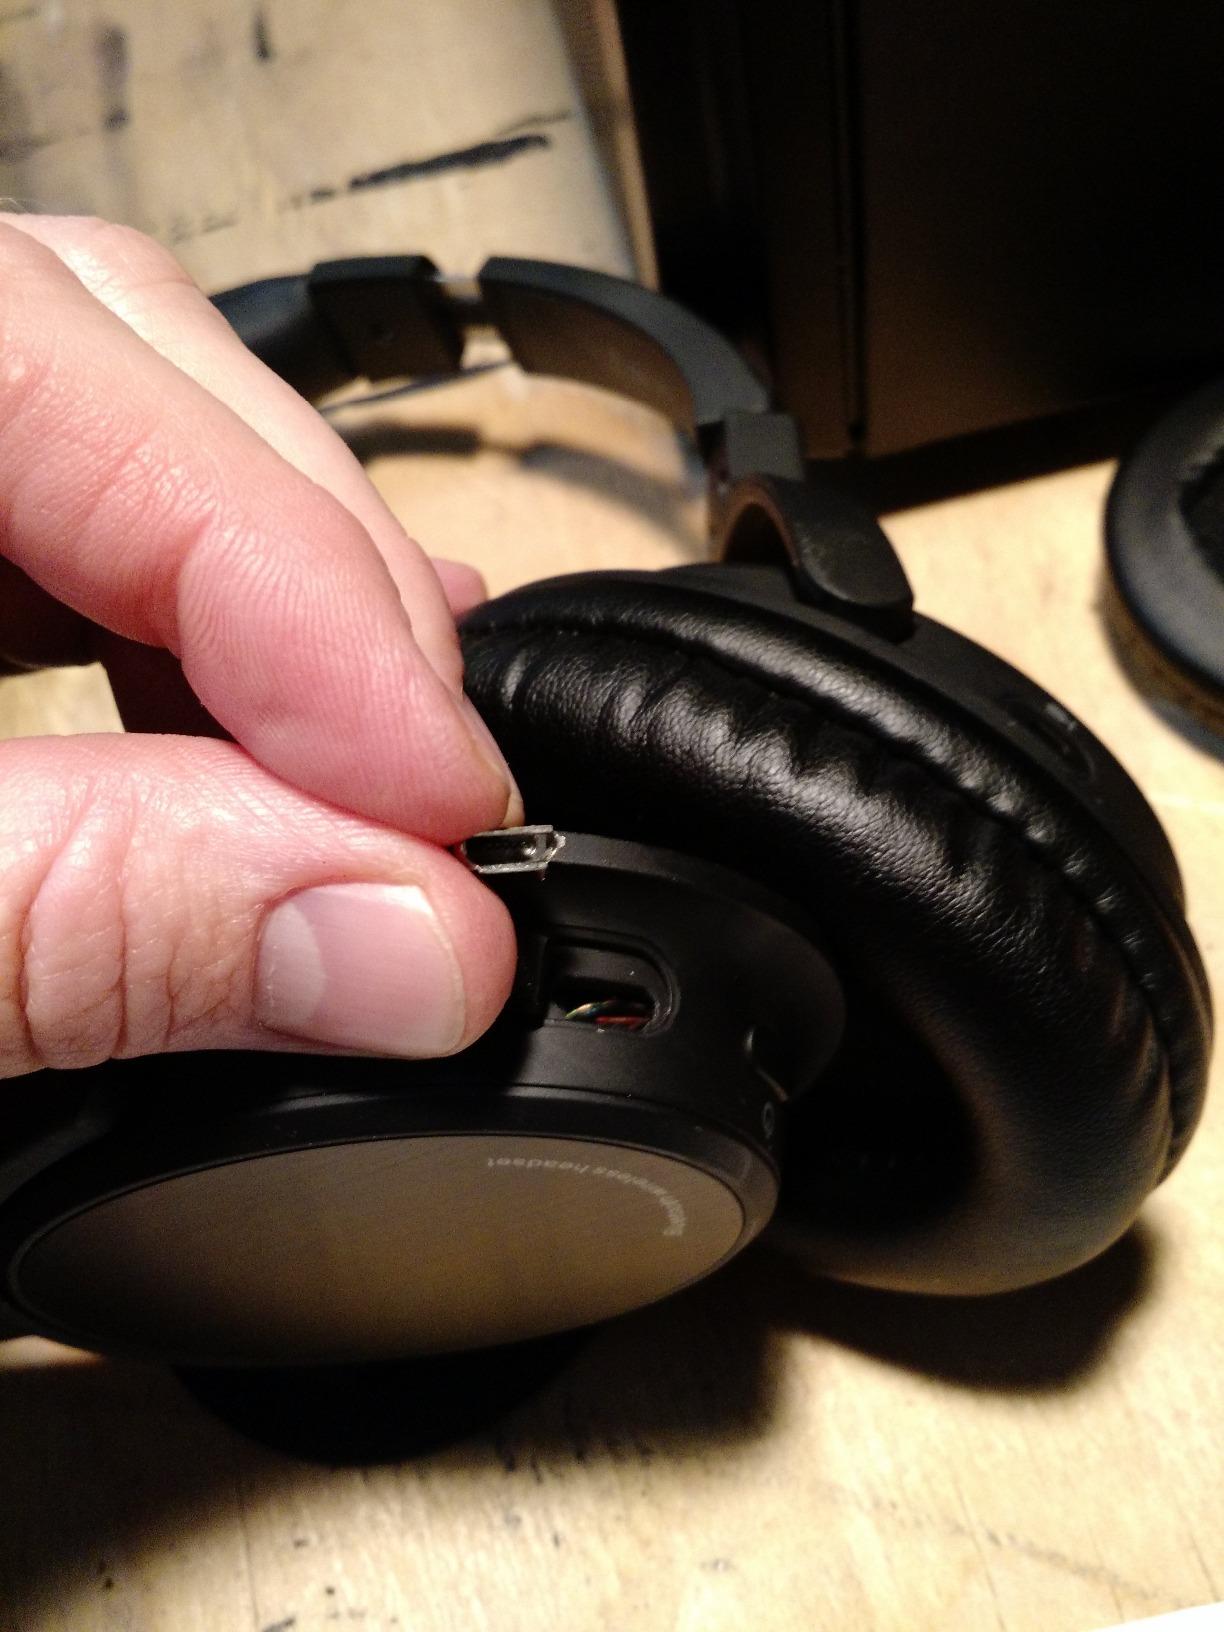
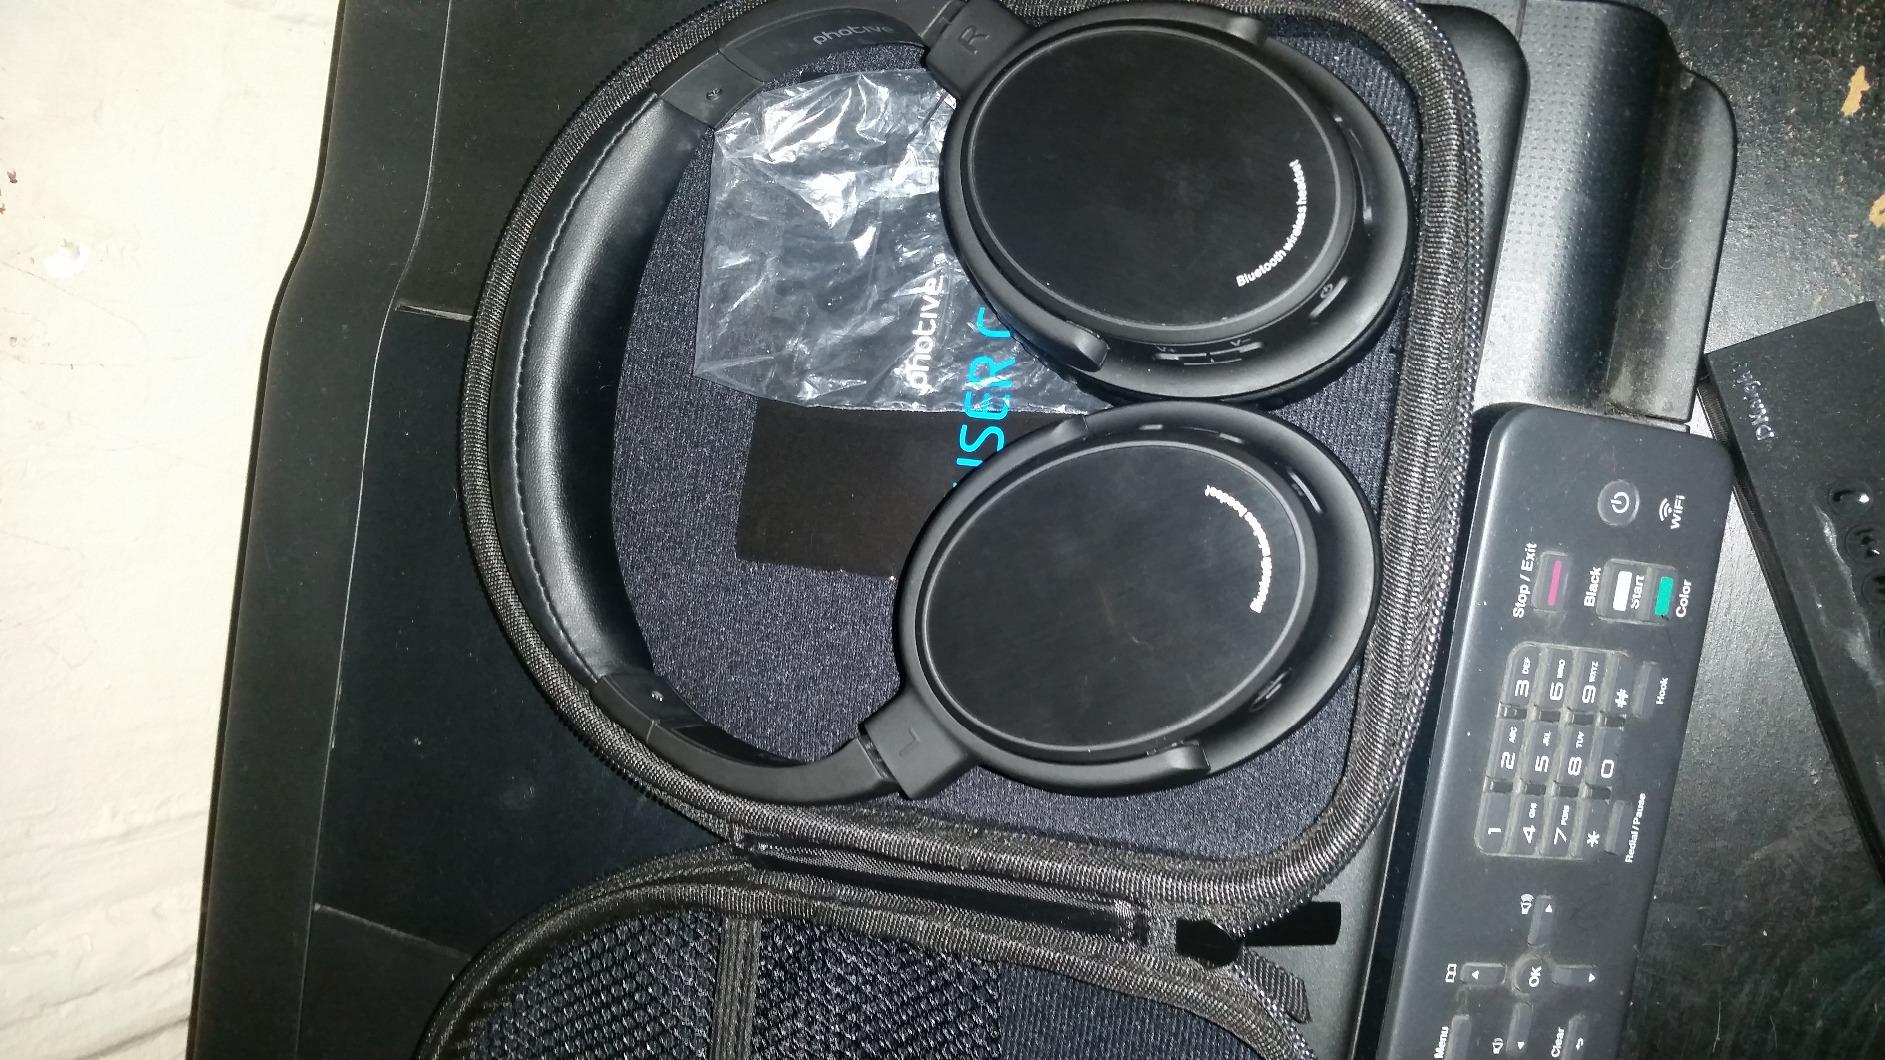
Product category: headphones
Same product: yes